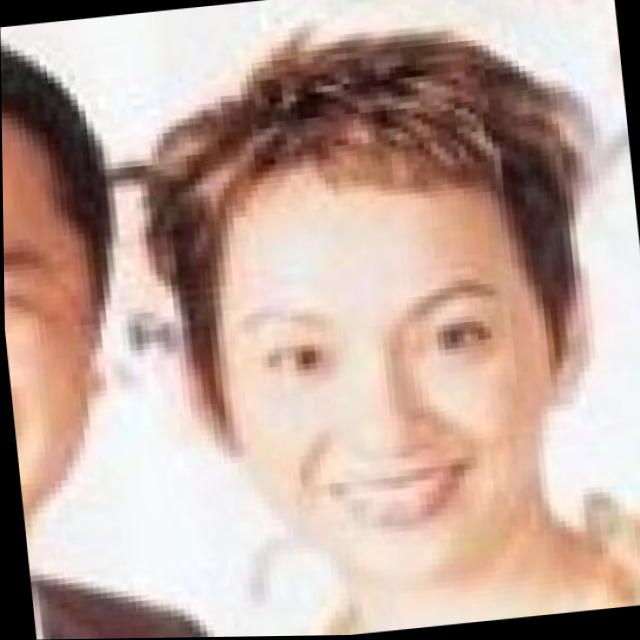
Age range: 21-44